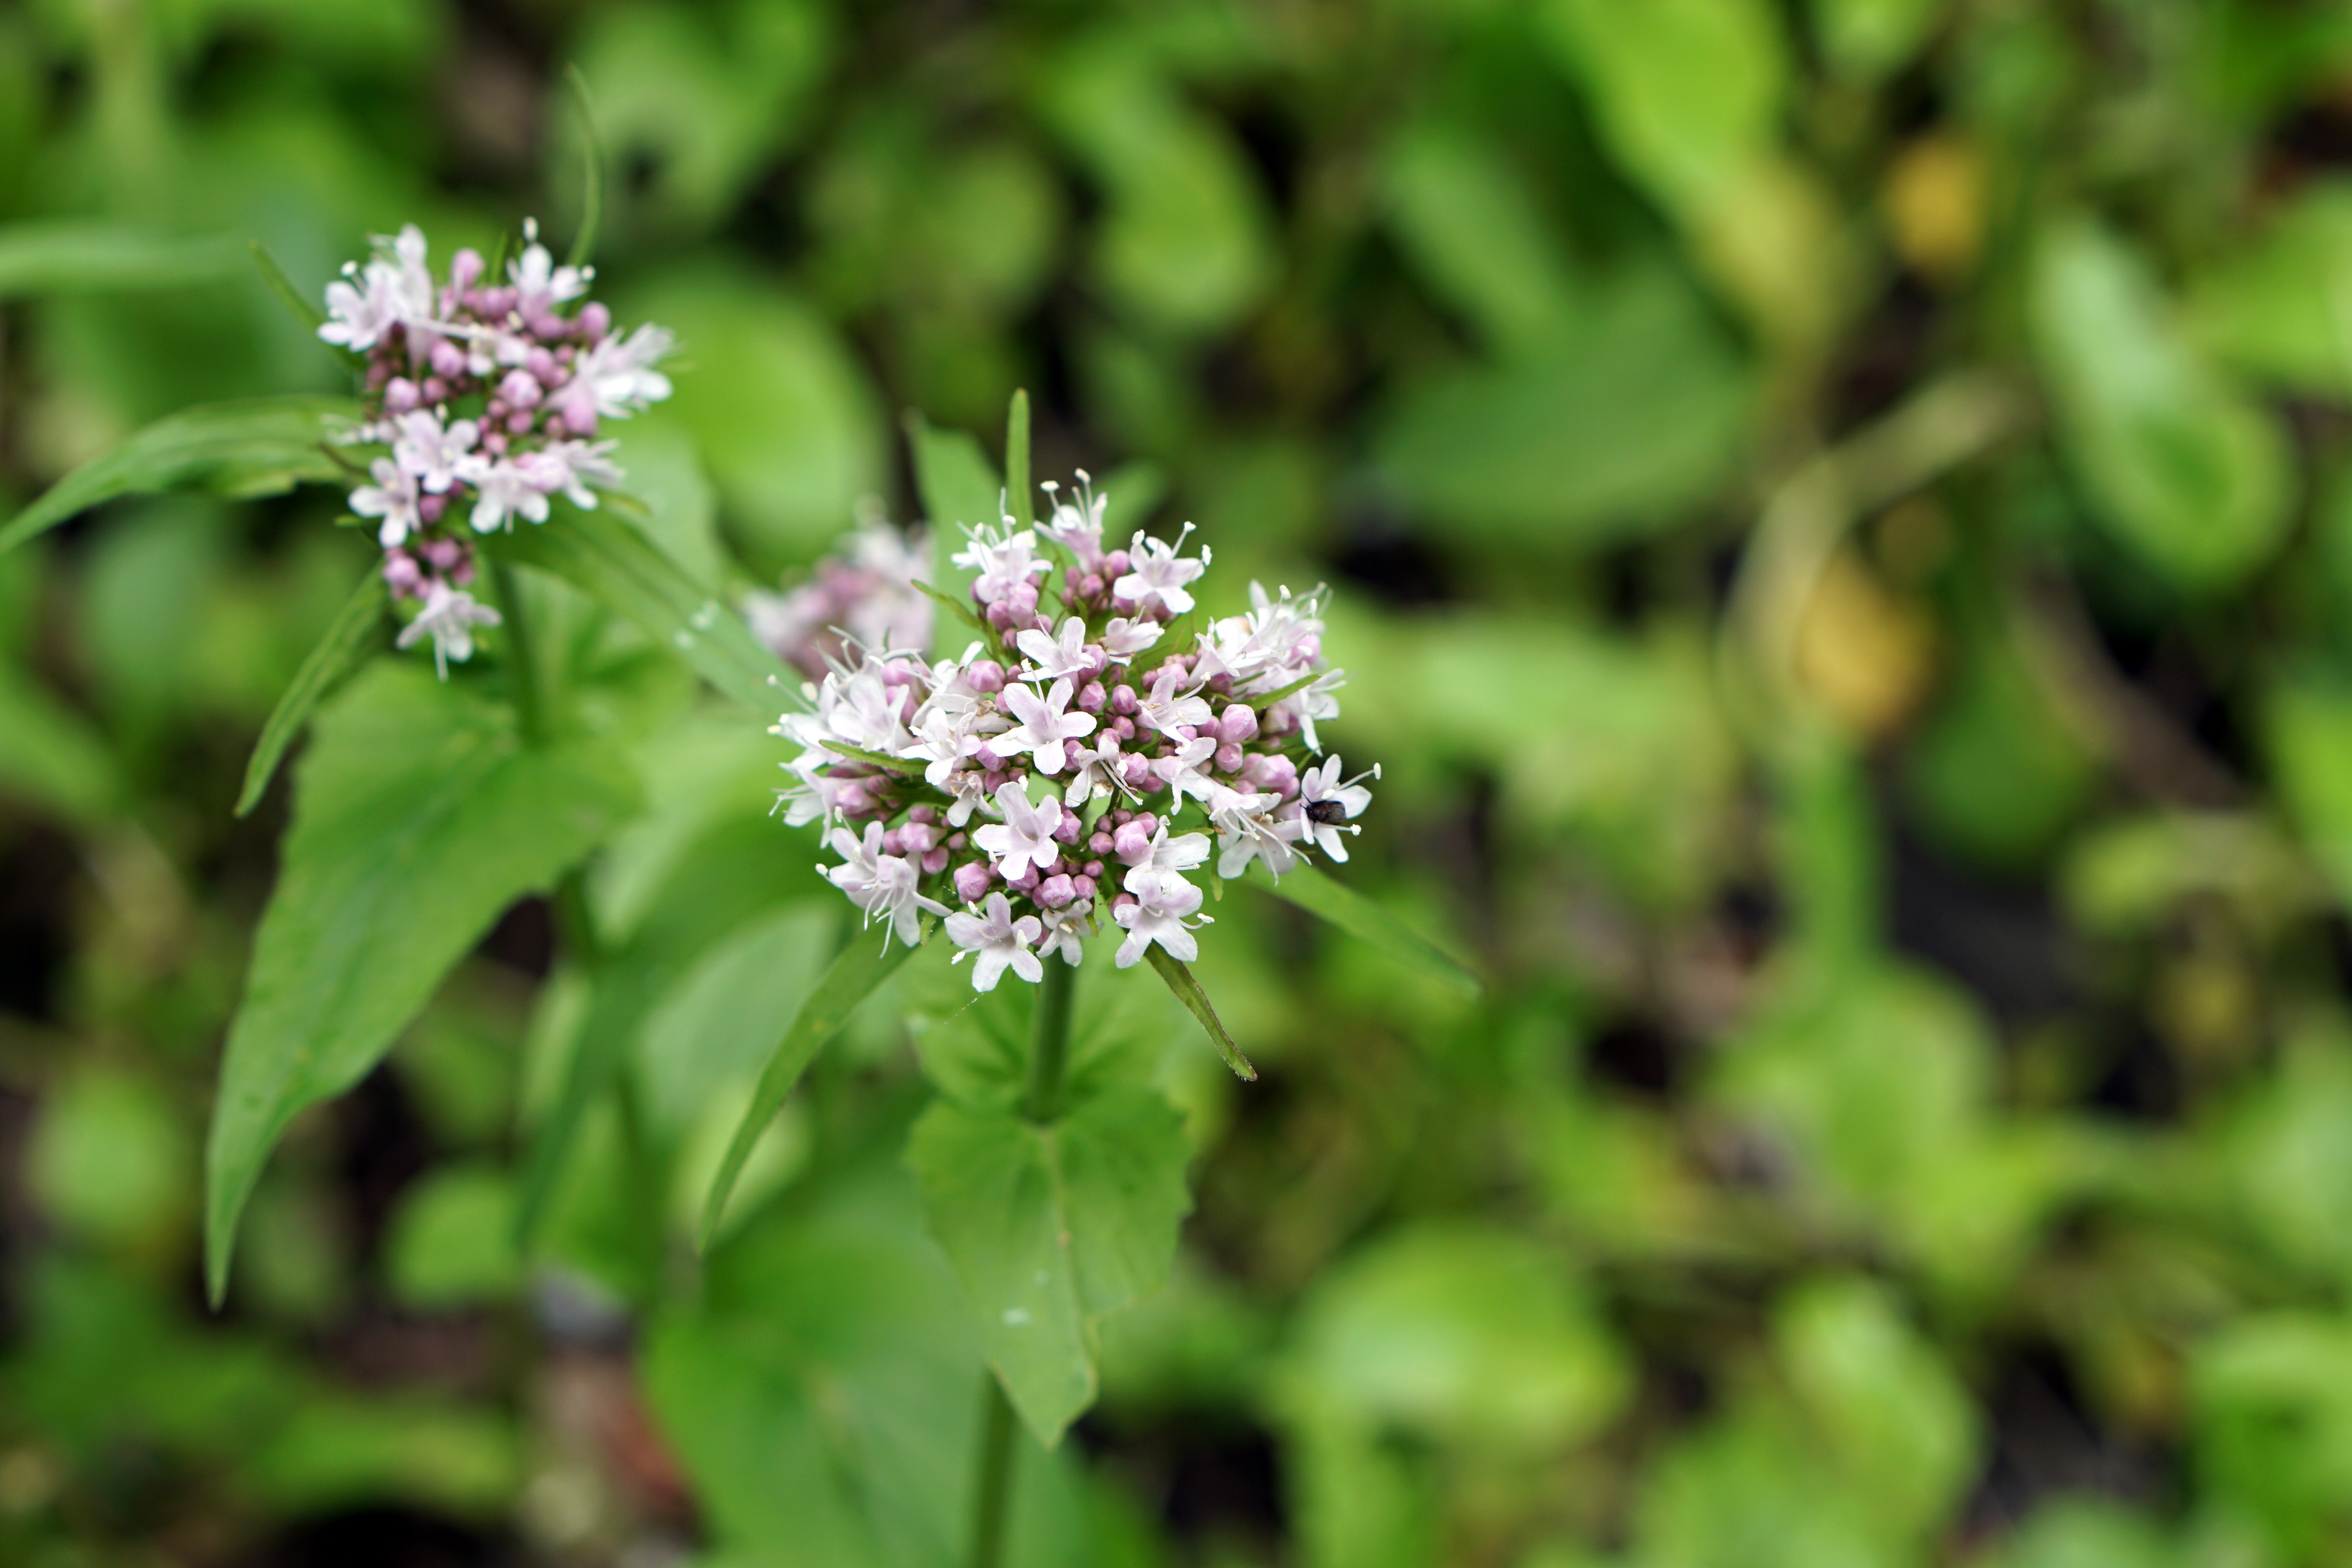
nature, blossom, plant, white, leaf, flower, bloom, spring, green, herb, botany, close, flora, wild flower, white flower, wildflower, wild plant, austria, wild flowers, wildflowers, macro photography, white flowers, fr hlingsanfang, flowering plant, cicuta maculata, white splendour, land plant